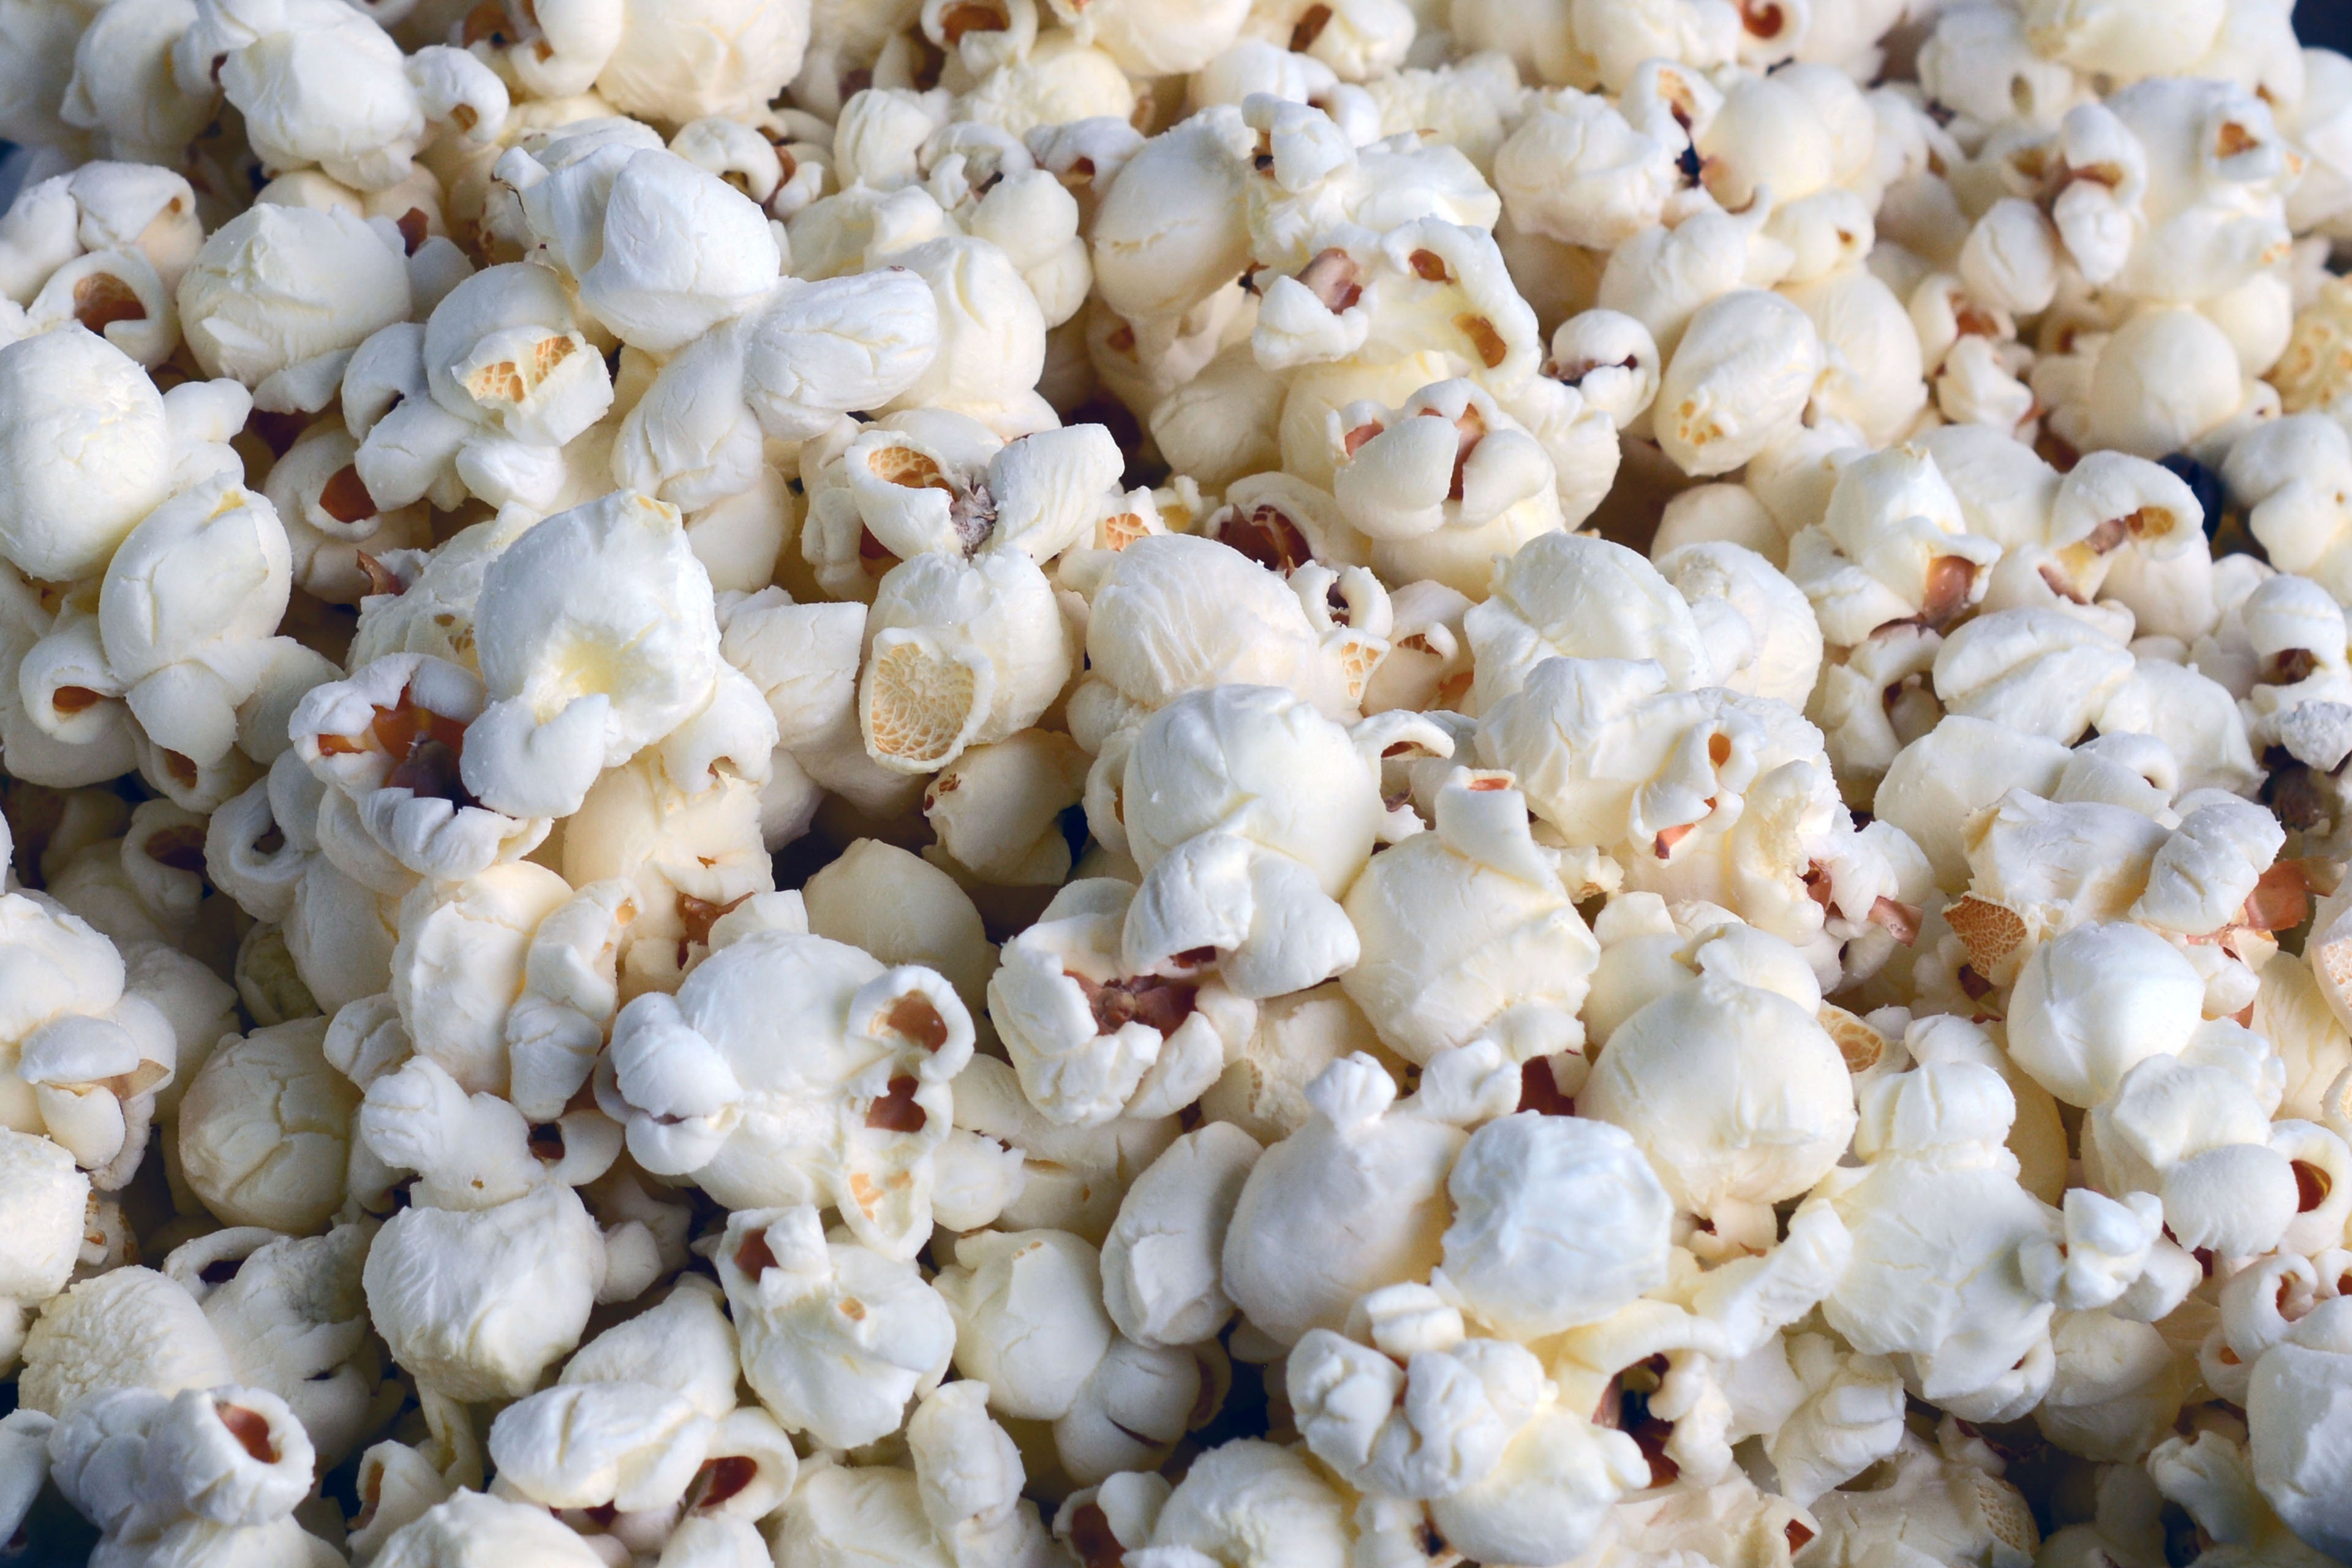
white, film, food, eat, popcorn, salty, background, tasty, cinema, snack food, kettle corn